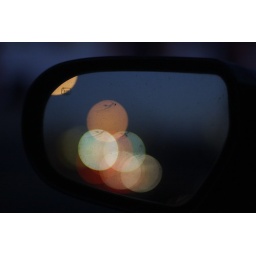
reflection in the car mirror while driving home from PS1 Moma Long Island City Brooklyn